Peter Sainthill (MP for Tiverton)

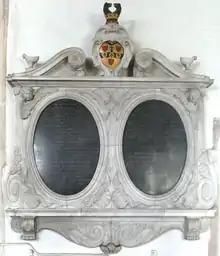
Mural monument to Peter Sainthill, St Disen's Church, Bradninch

His "very neat and tasteful" mural monument, erected in 1679 by his son Samuel, survives in St Disen's Church, Bradninch, on the north wall of the chancel. It consists of two elliptical tablets of black marble, set in a carved frame of white Italian marble, surmounted by the Sainthill arms and crest. The left tablet is inscribed as follows: